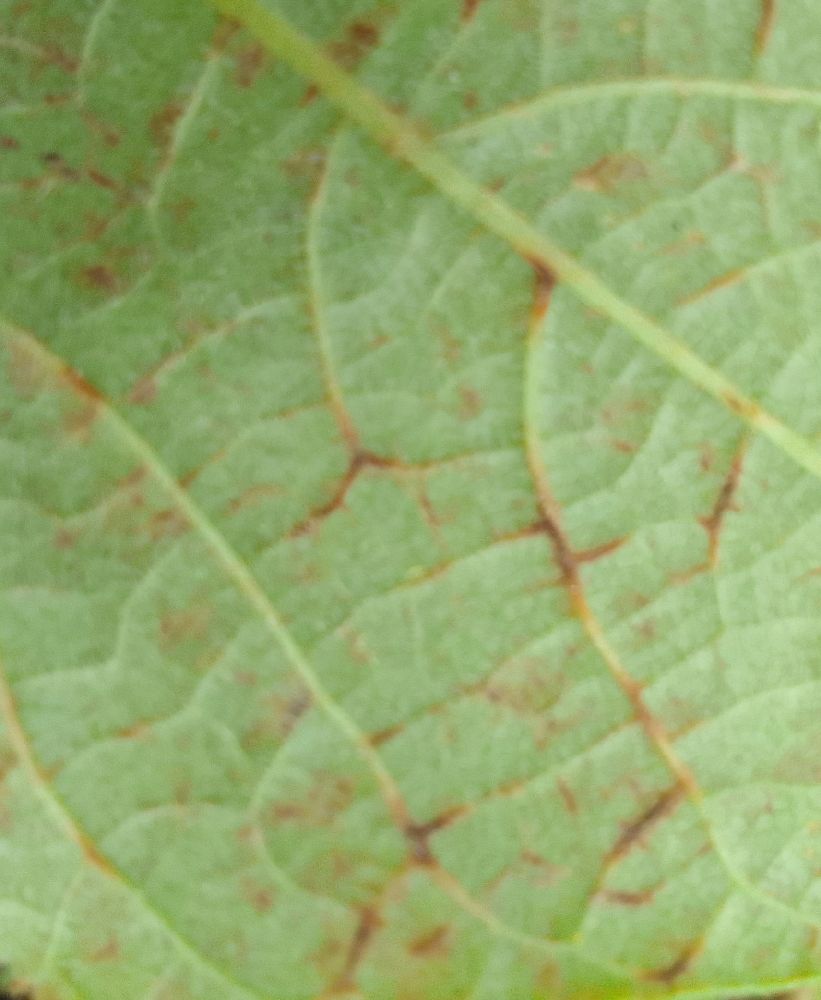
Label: anthracnose